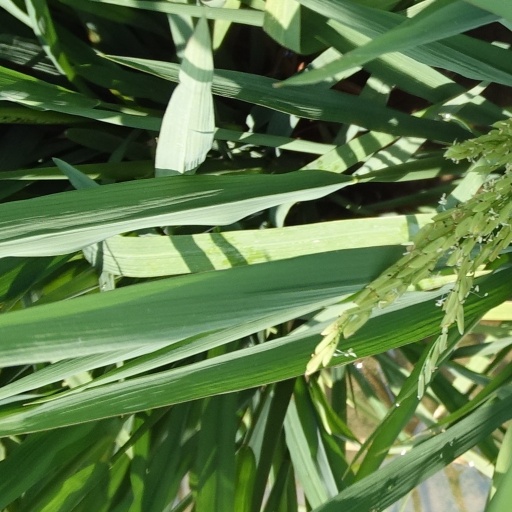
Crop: rice